Gal Costa

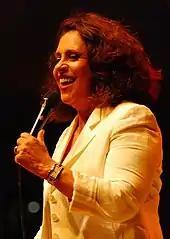
Costa in 2008

Her next album, "Legal", was not as far from the mainstream as its predecessor, and a live album the following year again balanced smooth Brazilian sounds with heavy rock. In 1973, the cover of Costa's album "Índia" was censored — it focuses on her red bikini bottom. Gal has recorded songs composed by a number of Brazil's most popular songwriters such as Tom Jobim, Ben and Erasmo Carlos. In the 1970s, she was one of the integrants of the Doces Bárbaros, the others being Veloso, Gil and Maria Bethânia. For years a reunion was hoped for this emblematic group in the Brazilian popular music. In 1982 the single "Festa Do Interior" from the double album "Fantasia" became her biggest ever hit, going multi-platinum by the end of the year. In 1994, Gal performed the song "Brasil", topless. She recorded songs in Portuguese, Spanish and English.